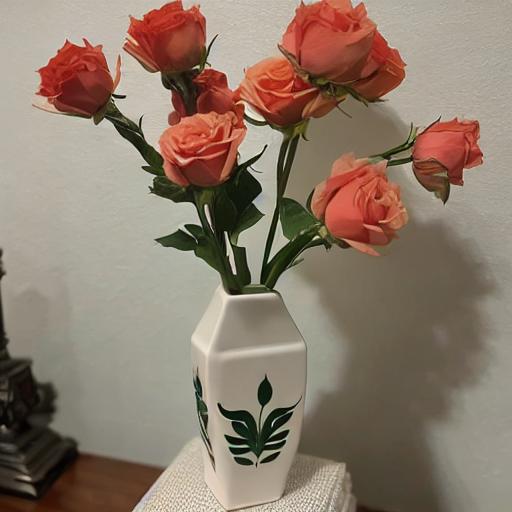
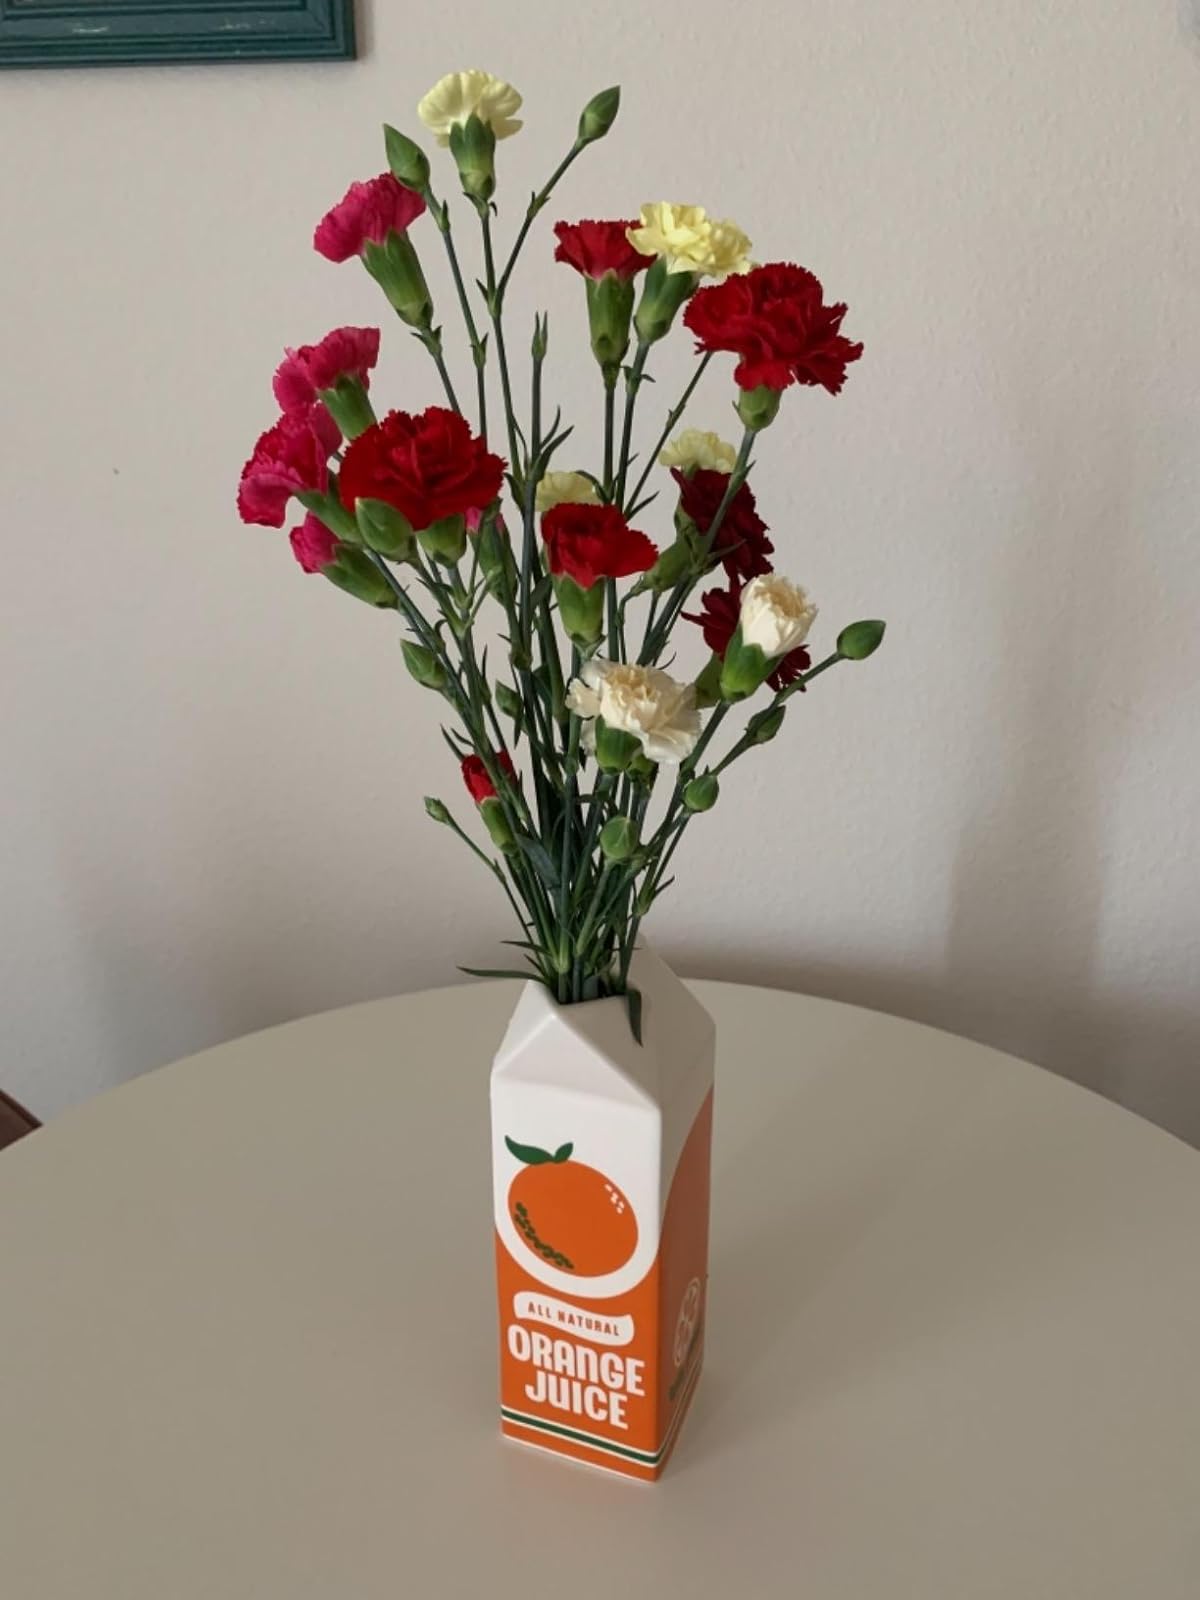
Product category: vase
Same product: no